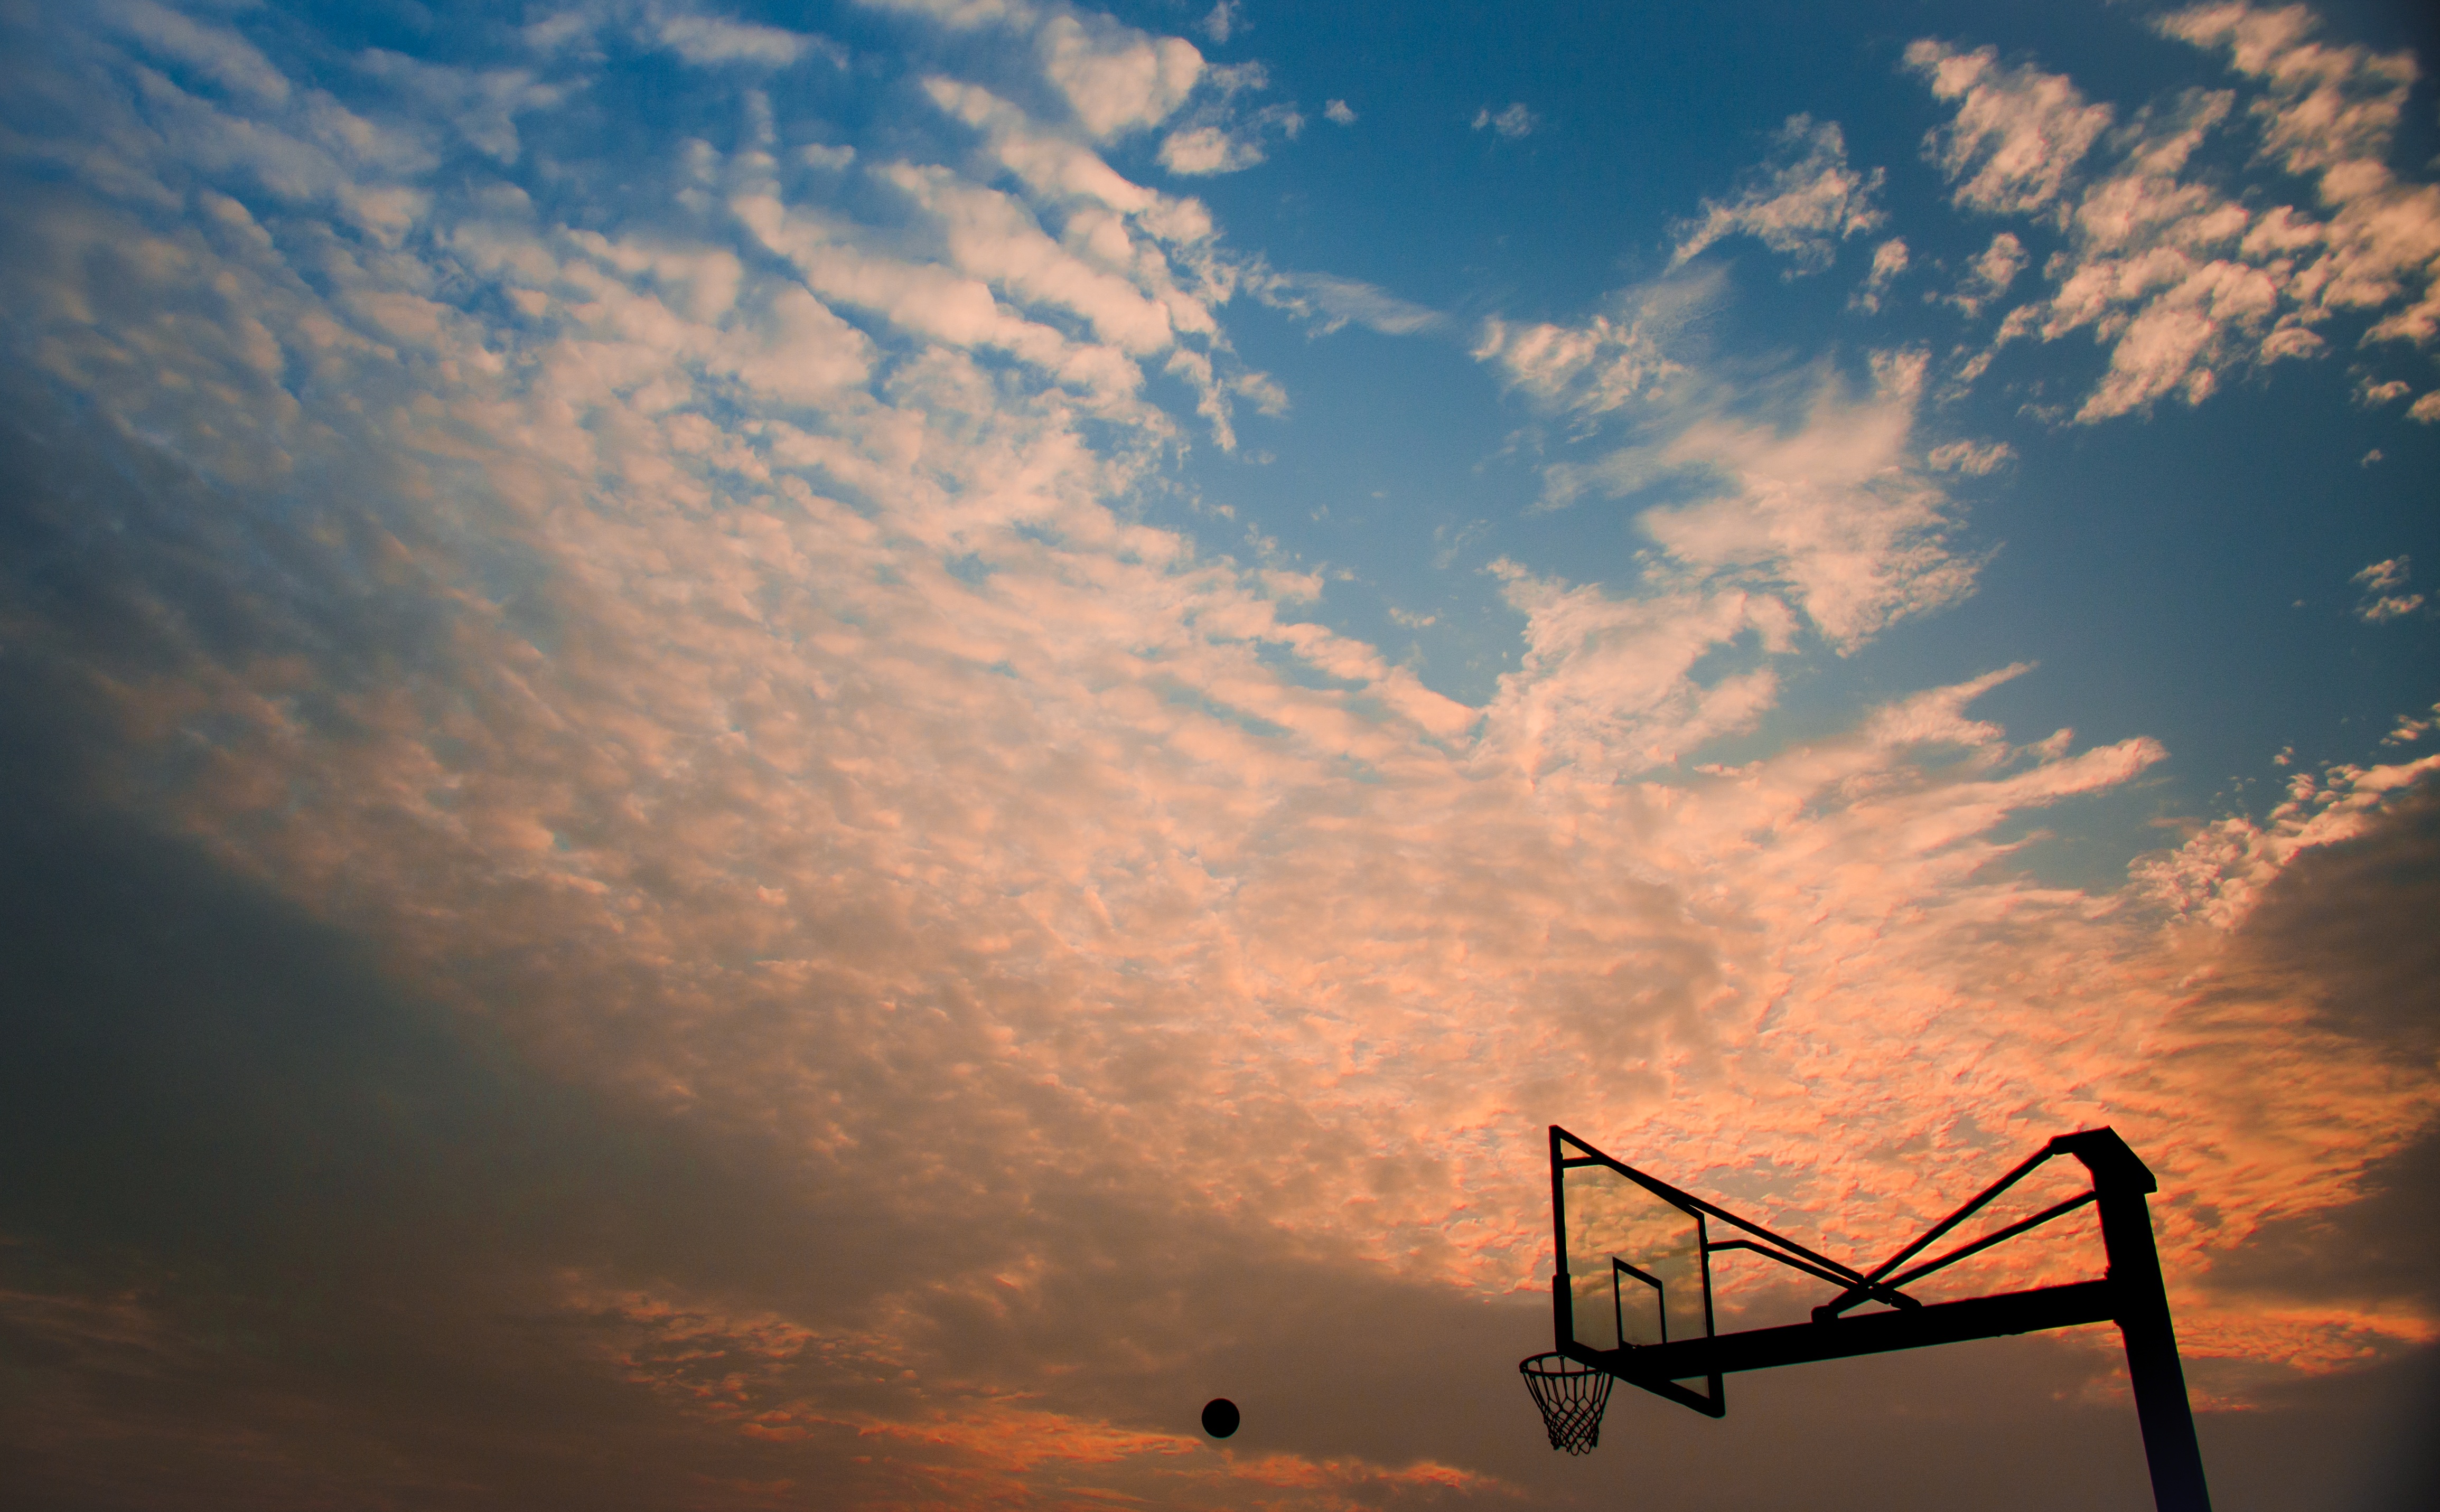
sea, horizon, cloud, sky, sun, sunrise, sunset, sunlight, morning, dawn, atmosphere, dusk, evening, reflection, basketball, blue sky, afterglow, meteorological phenomenon, atmosphere of earth